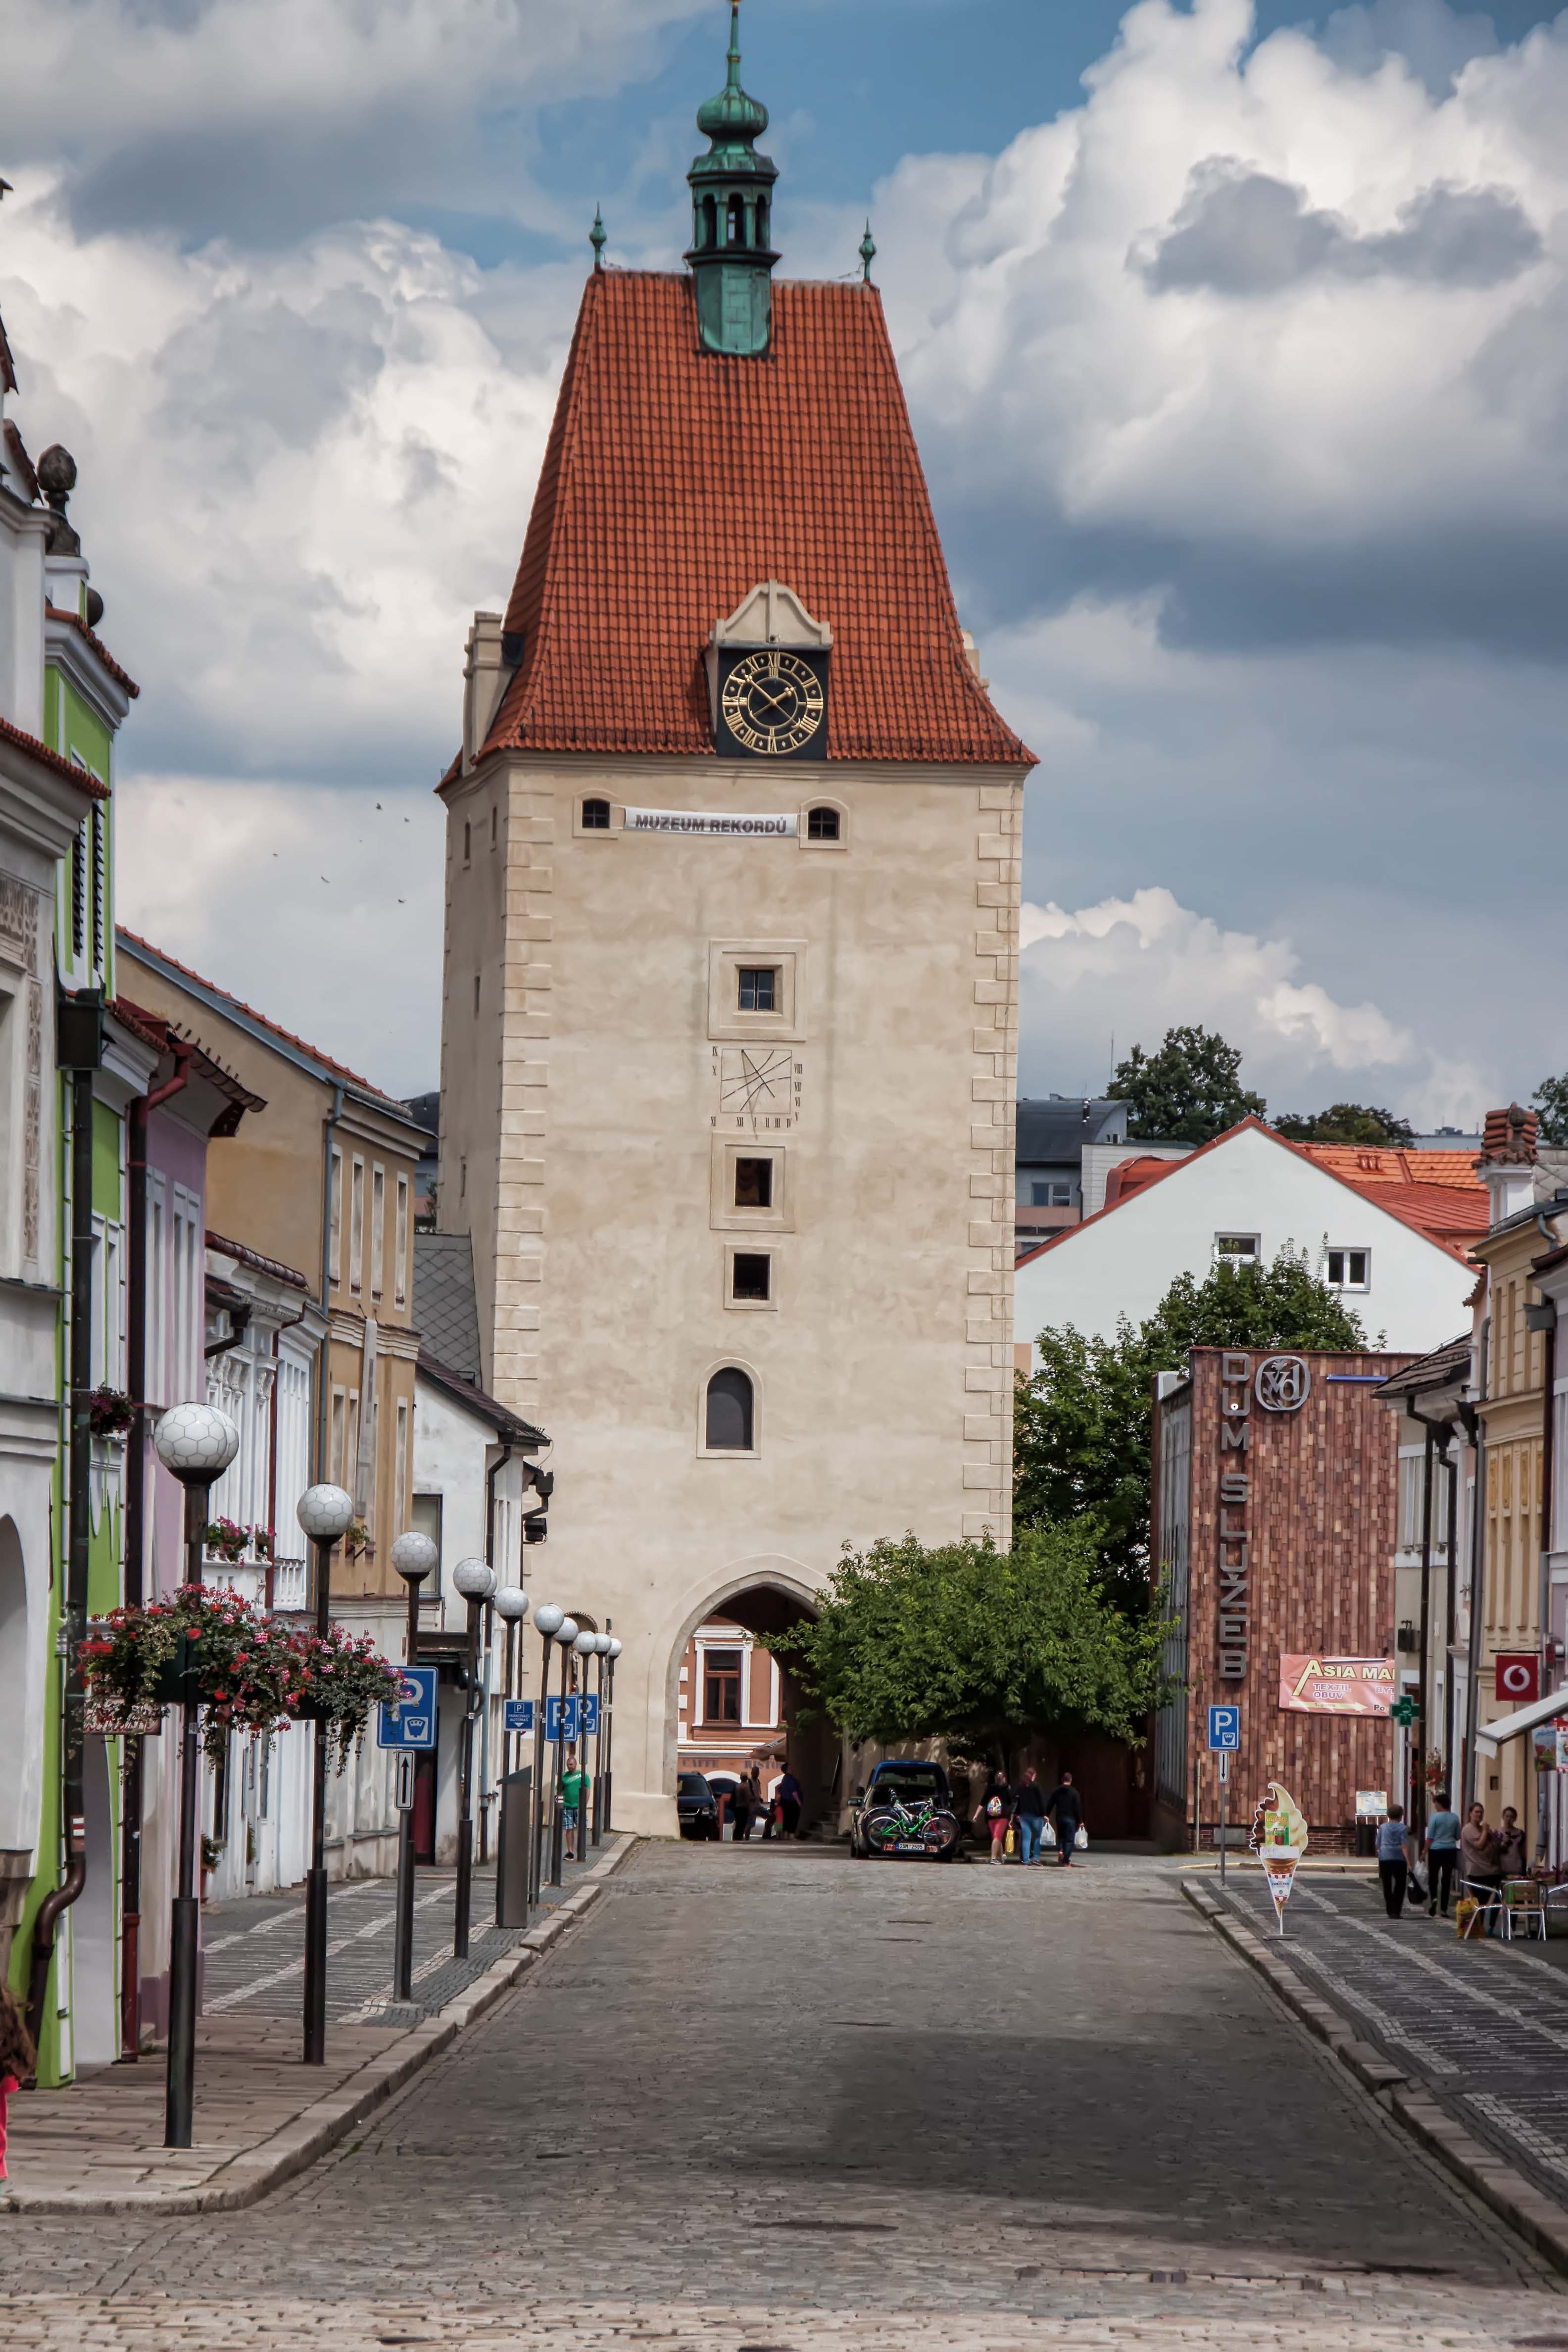
street, town, building, city, cityscape, downtown, tower, church, place of worship, czech republic, neighbourhood, urban area, human settlement, pelh imov, museum of curiosities